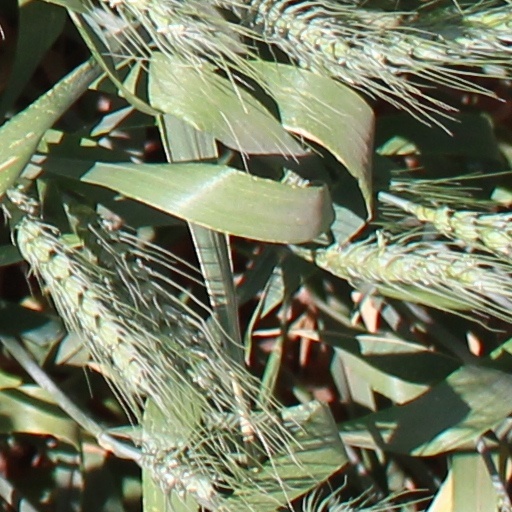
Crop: wheat